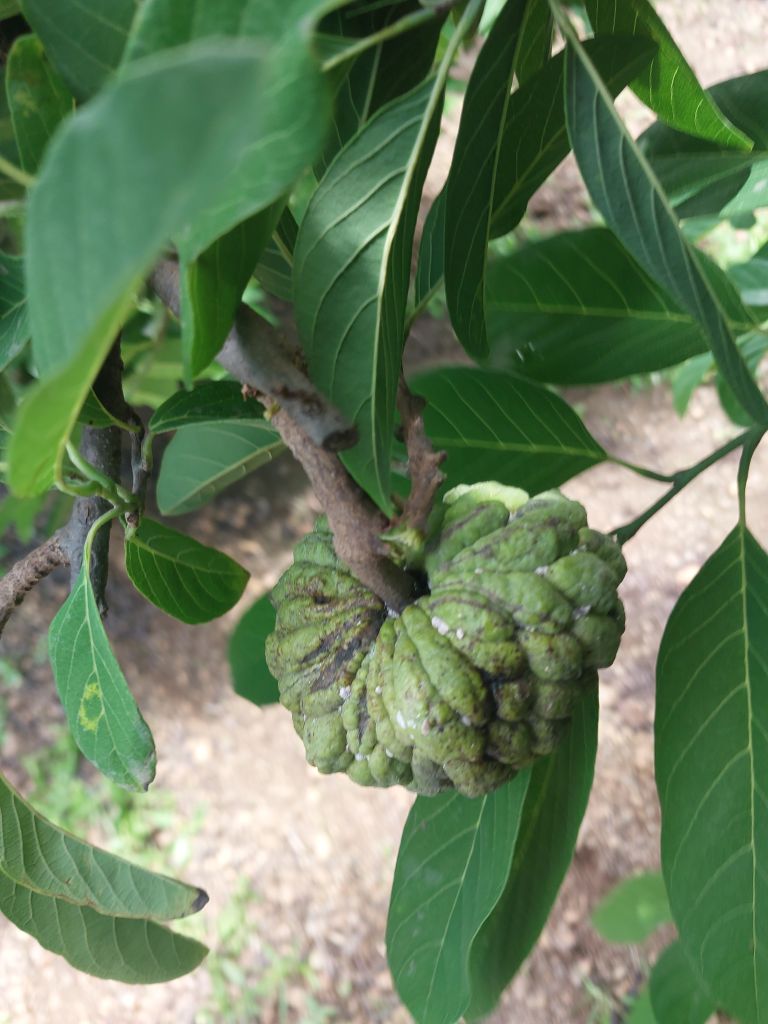
Disease label: Leaf spot on fruit